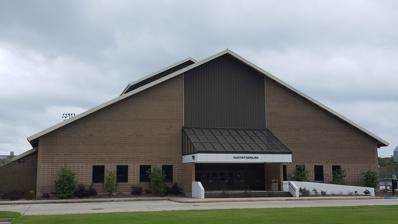
Building: LSU Natatorium
Country: United States of America
Year built: 1985
LSU Natatorium Location Nicholson Drive Baton Rouge , Louisiana 70803 United States Coordinates 30°25′02″N 91°11′08″W / 30.41723°N 91.1856°W / 30.41723; -91.1856 Owner Louisiana State University Operator LSU Athletics Department Capacity 2,200 Opened 1985 Tenants LSU Tigers swimming and diving ( NCAA ) LSU Lady Tigers swimming and diving ( NCAA ) The LSU Natatorium is a swimming and diving facility located on the campus of Louisiana State University in Baton Rouge, LA .  The facility, built in 1985, serves as the home of the LSU Tigers and LSU Lady Tigers swimming and diving teams. The stadium has a seating capacity of 2,200. The Natatorium features a 50-meter pool, which can be converted into two 25-meter or 25-yard pools with the use of bulkheads and includes a championship diving well with one- and three-meter springboards and five-, seven- and 10-meter platforms. The facility has played host to several national competitions, including the 1985 National Sports Festival, the 1986 Men's Southeastern Conference Championships, the 1987 NCAA Diving Regional and the U.S. Diving National Championships and the 1999 NCAA Regional Diving Championships. Gallery LSU Natatorium - Front View LSU Natatorium - Side View LSU Natatorium exterior (1985–2015) See also LSU Tigers and Lady Tigers References